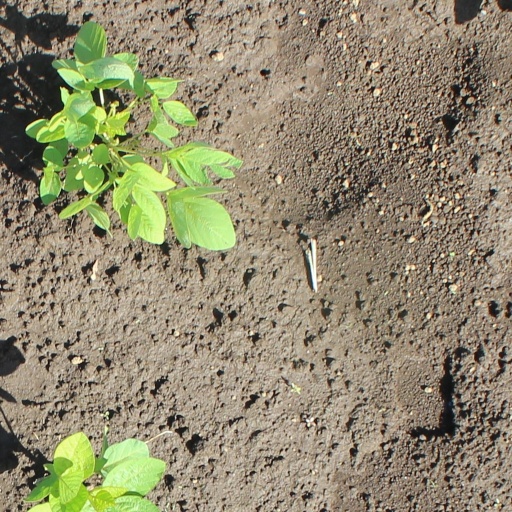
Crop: soybean